Khoy Khanate

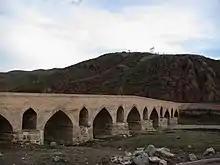
Khatun Bridge south of Khoy was built by Ahmad Khan Domboli in around 1756-1786.

The principality under Emir Ibrahim Donboli (d. 1320) had good relations with Ghazan of the Ilkhanate and supposedly saved the Ilkhanate from destruction. Nonetheless, the successor of Ibrahim Donboli, Cemşid Dunbulî (d. 1341), died fighting the Mongolians. The successor Emir Behlül Dunbulî (d. 1359) ended the wars with the Mongolians. He subsequently died in Hakkâri.